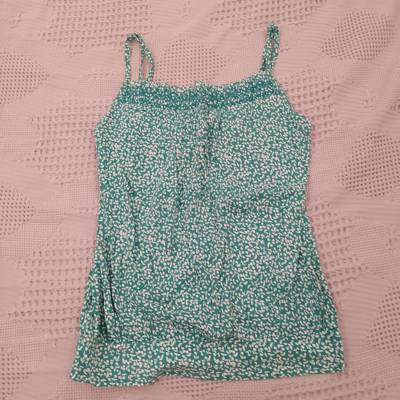
Waste category: clothes